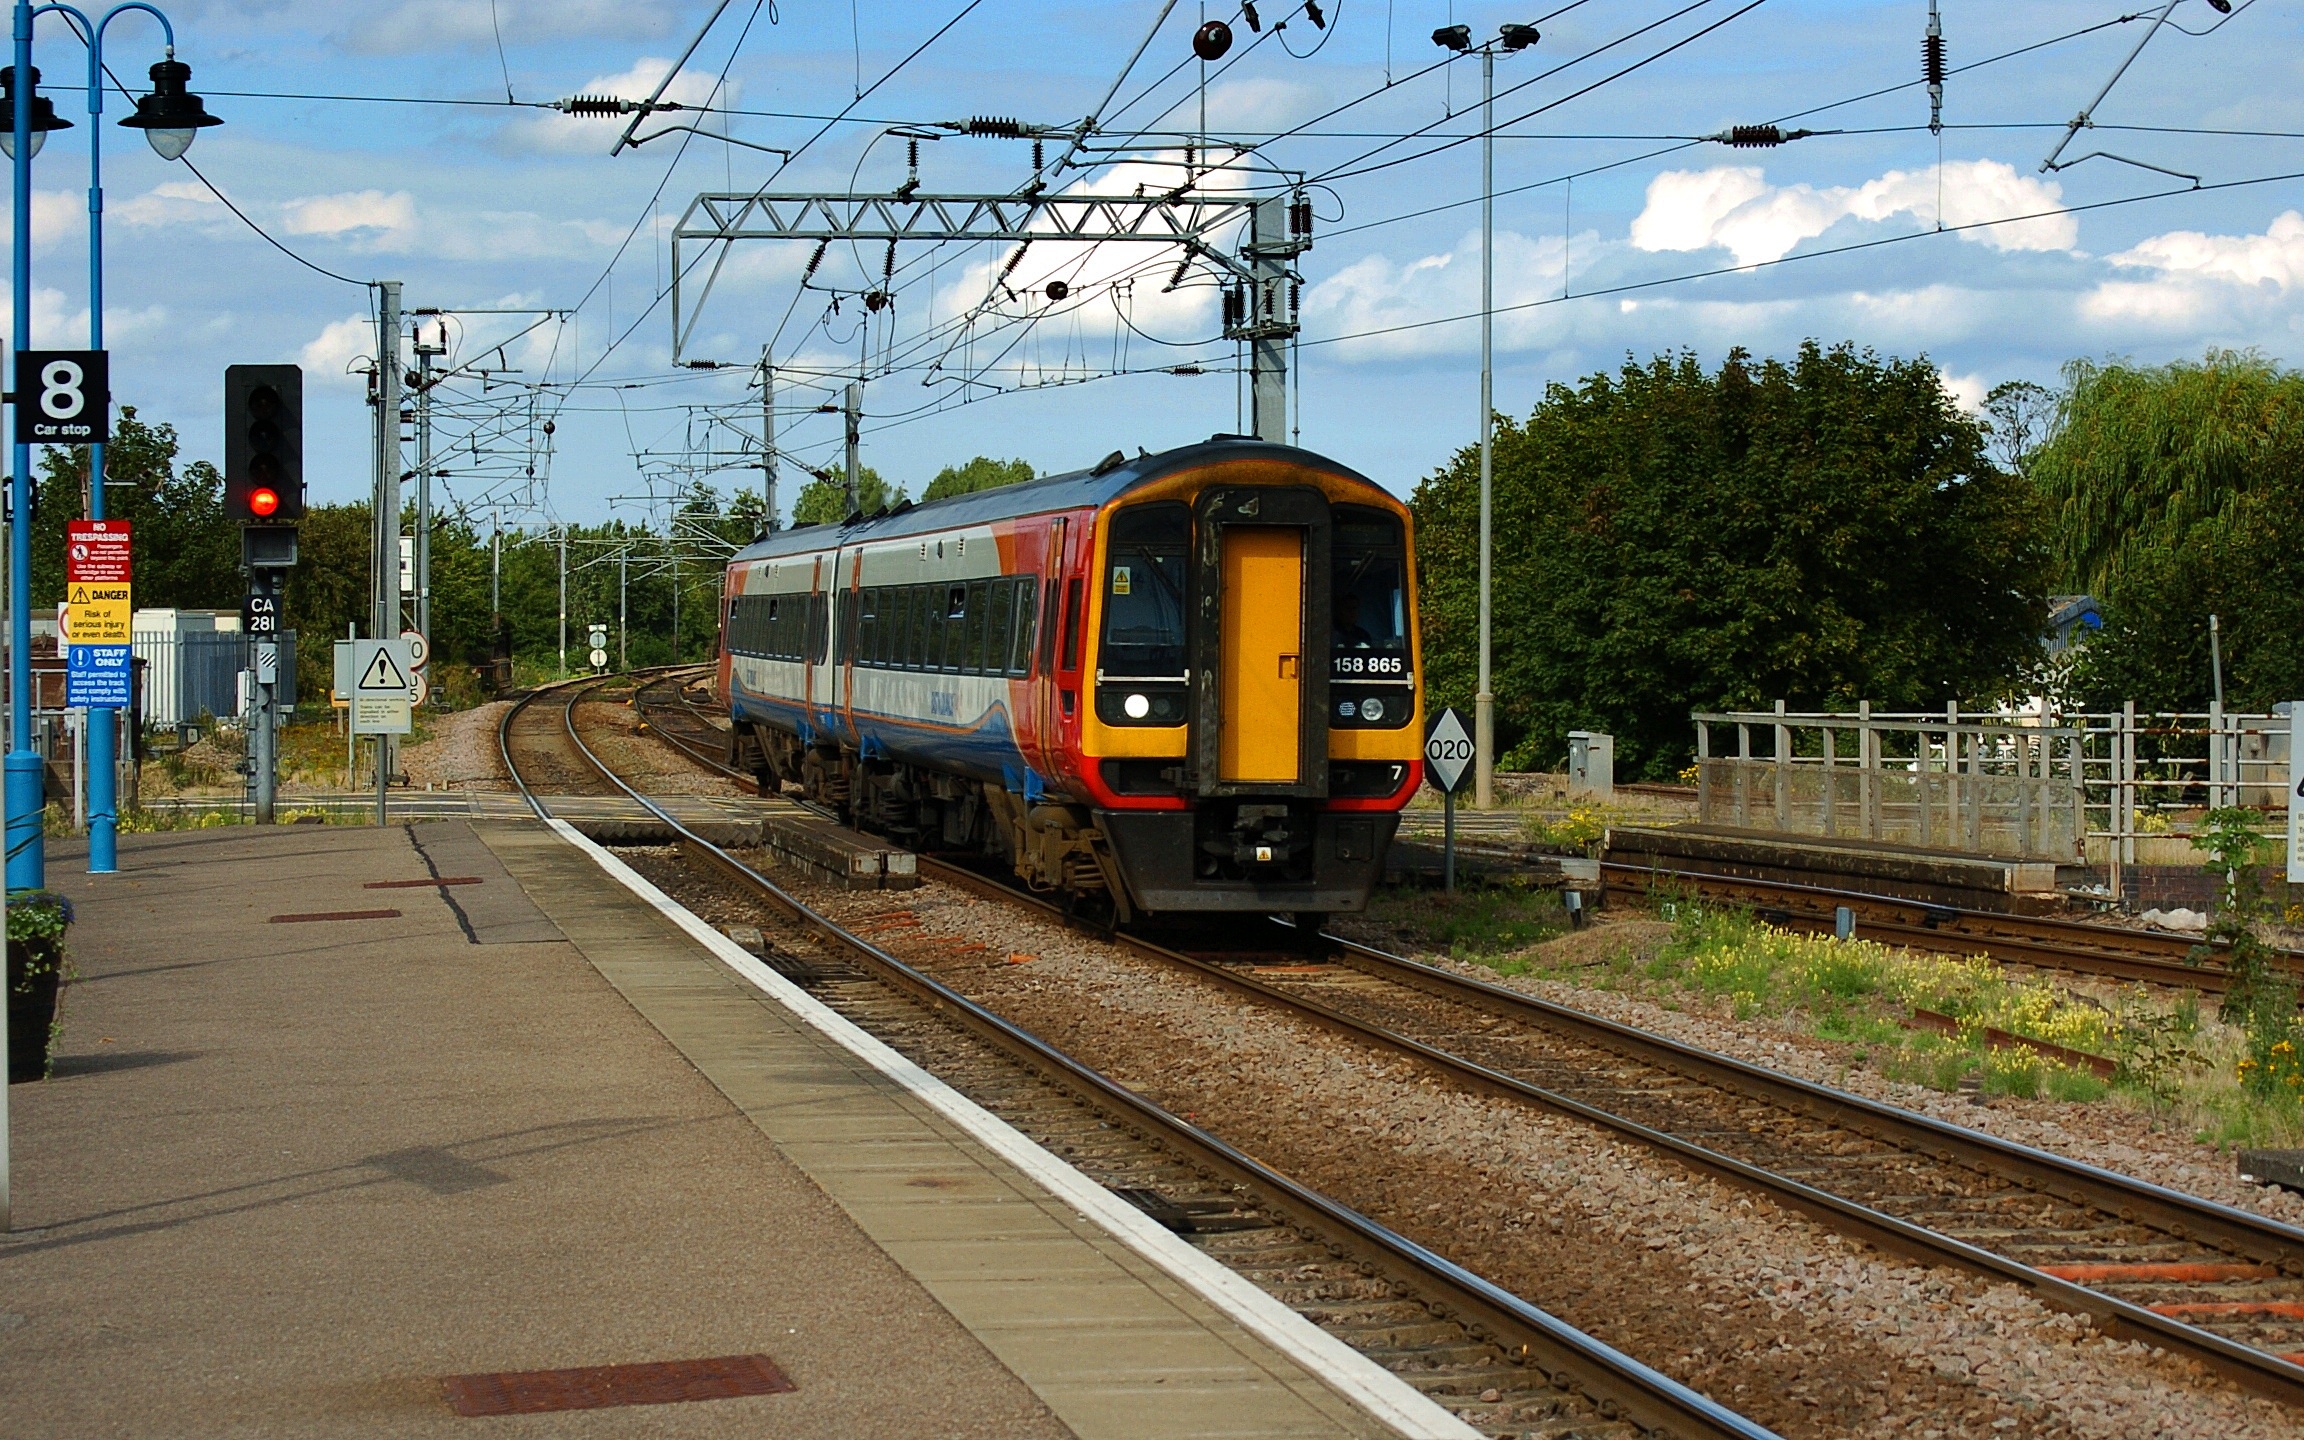
technology, track, railway, railroad, wagon, train, travel, transport, vehicle, station, train station, platform, electricity, public transport, commuting, locomotive, public, britain, rail transport, land vehicle, residential area, arriving, rolling stock, metropolitan area